Jakhu Temple

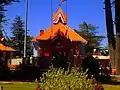
Front view of the temple

Jakhu Temple (also Jakhoo Temple) is an ancient temple in Shimla, Himachal Pradesh, India, dedicated to the Hindu deity Lord Hanuman. It is situated at Jakhu Hill, Shimla's highest peak, east of the Ridge at a height of above sea level. Every year, a festival is held on Dussehra, before 1972 the festival used to be held at Annadale. "Shri Hanuman Ji's" statue is situated in the temple premises which is known as one of the tallest in the world.